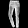
Label: Trouser